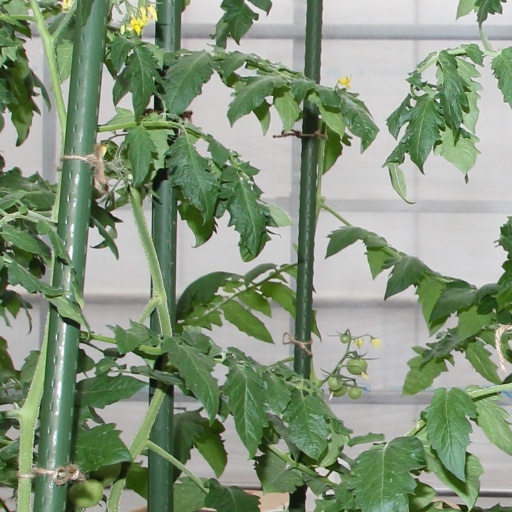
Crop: tomato